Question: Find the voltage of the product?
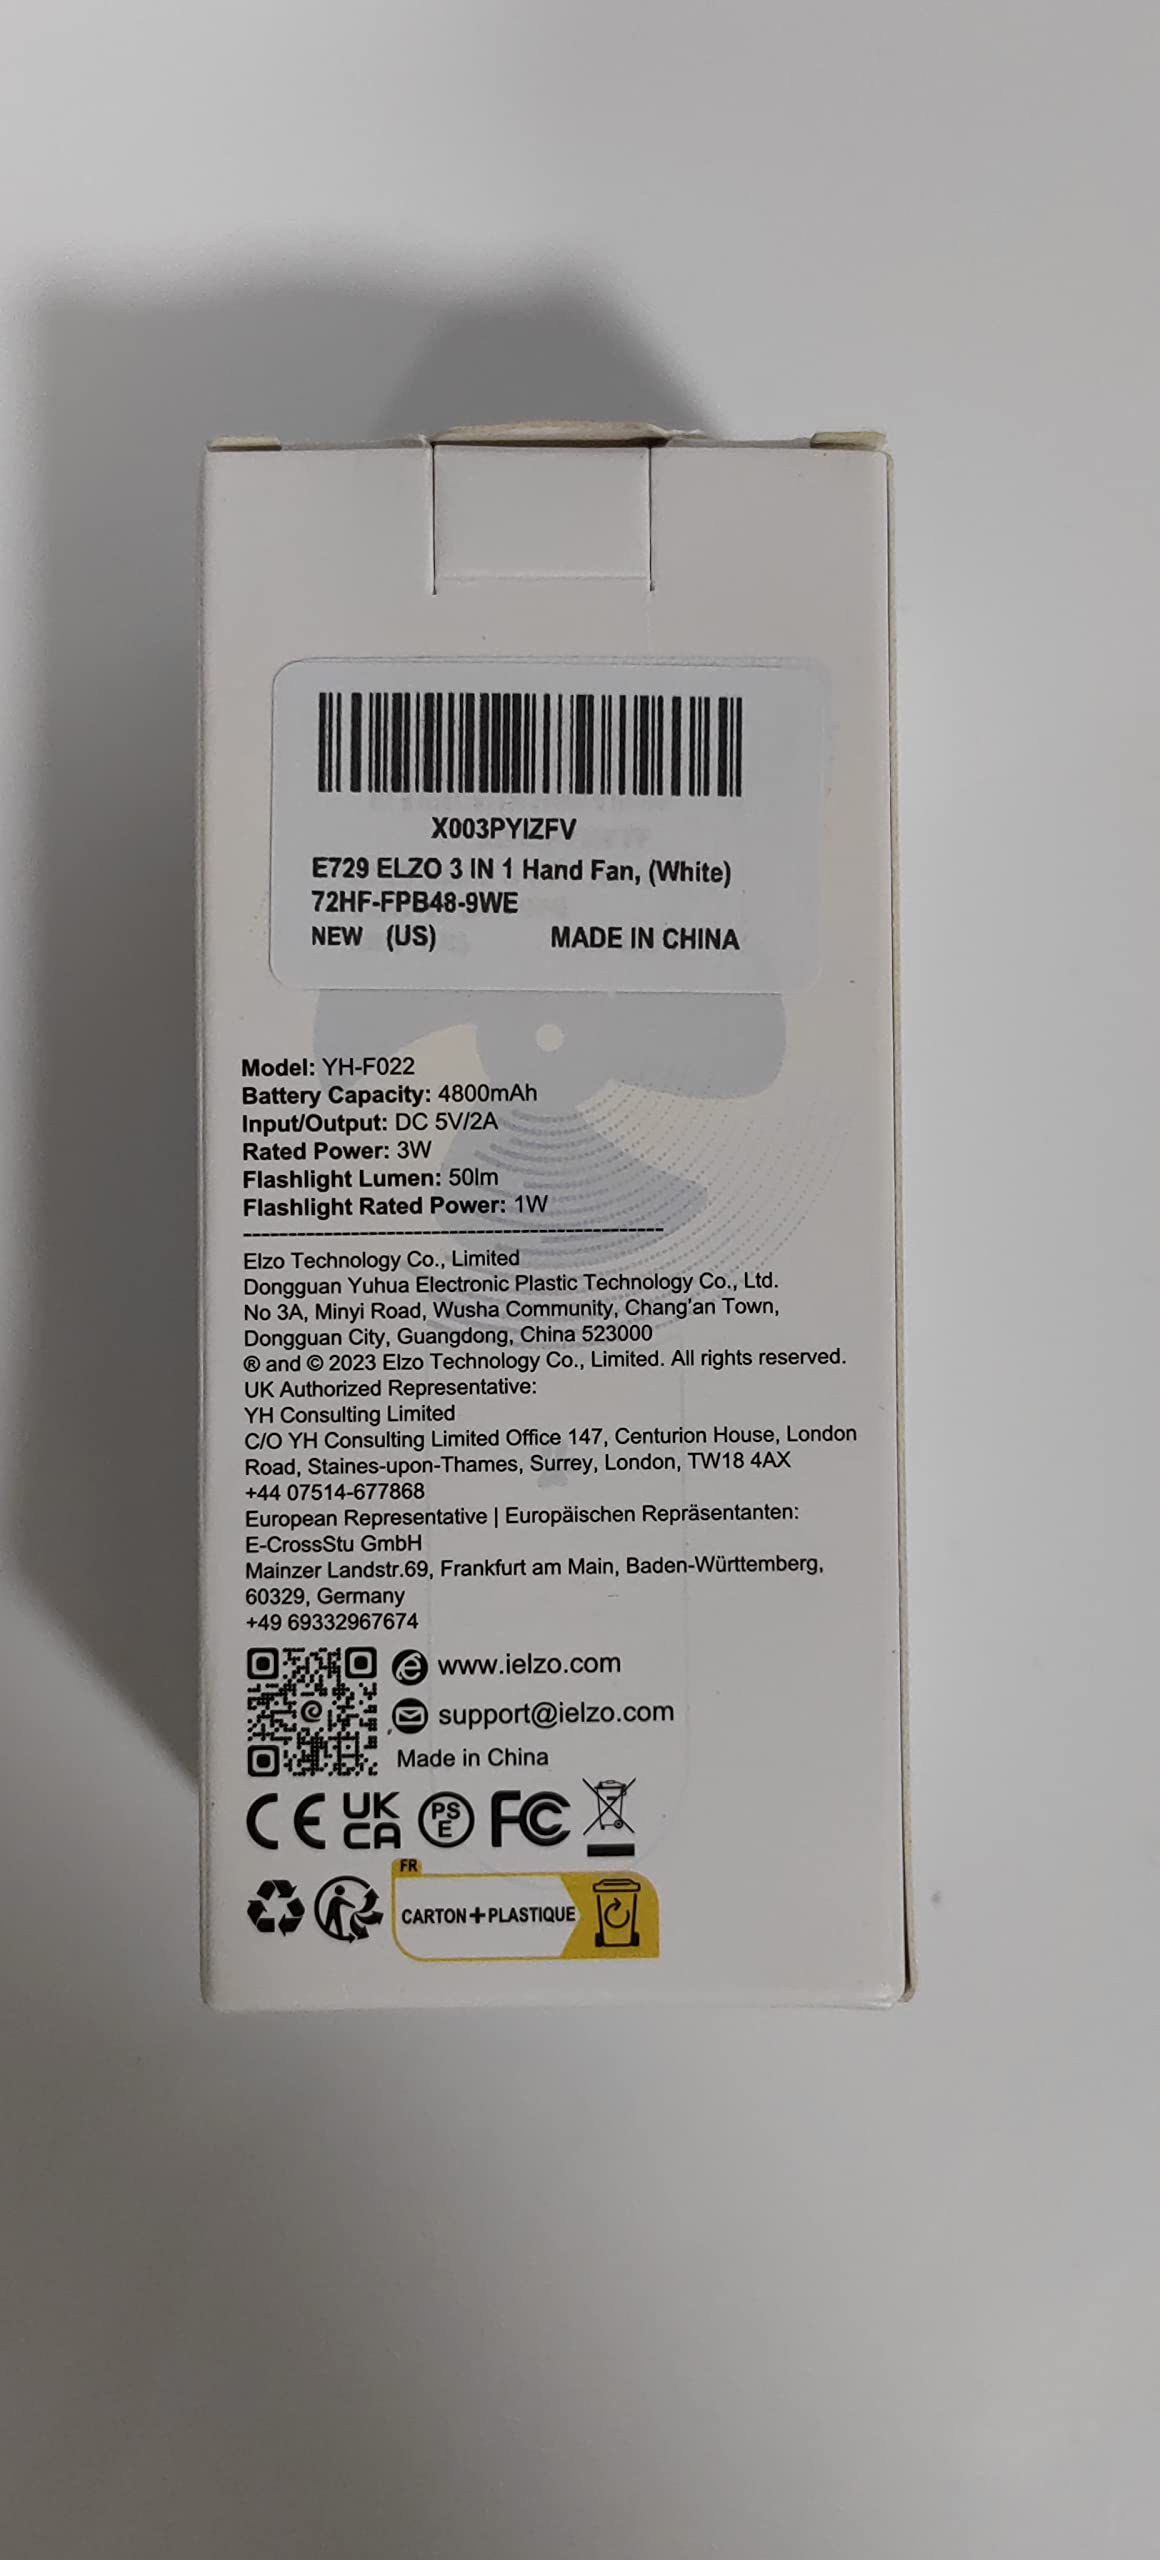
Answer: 5.0 volt